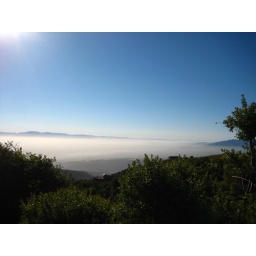
Peeking through the iron fence around that house on the top...